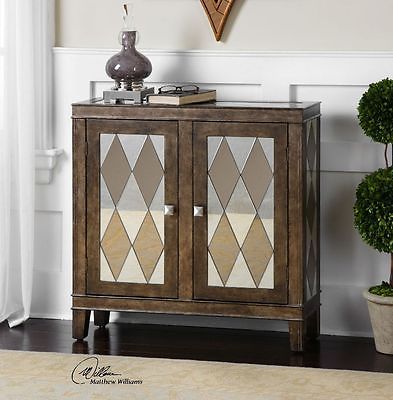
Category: cabinet